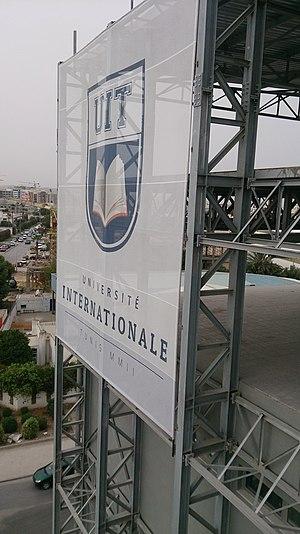
Affiche de l'Université Internationale de Tunis au Campus de la Charguia 1
L'université internationale de Tunis est un groupe privé de l'enseignement supérieur tunisien, basé à Tunis. Il doit sa vocation internationale à des partenariats à l'échelle mondiale et à la diversité de ses étudiants venant de plus de 42 pays.